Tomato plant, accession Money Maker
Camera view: tilt-top (135 deg); turntable rotation: 150 degrees
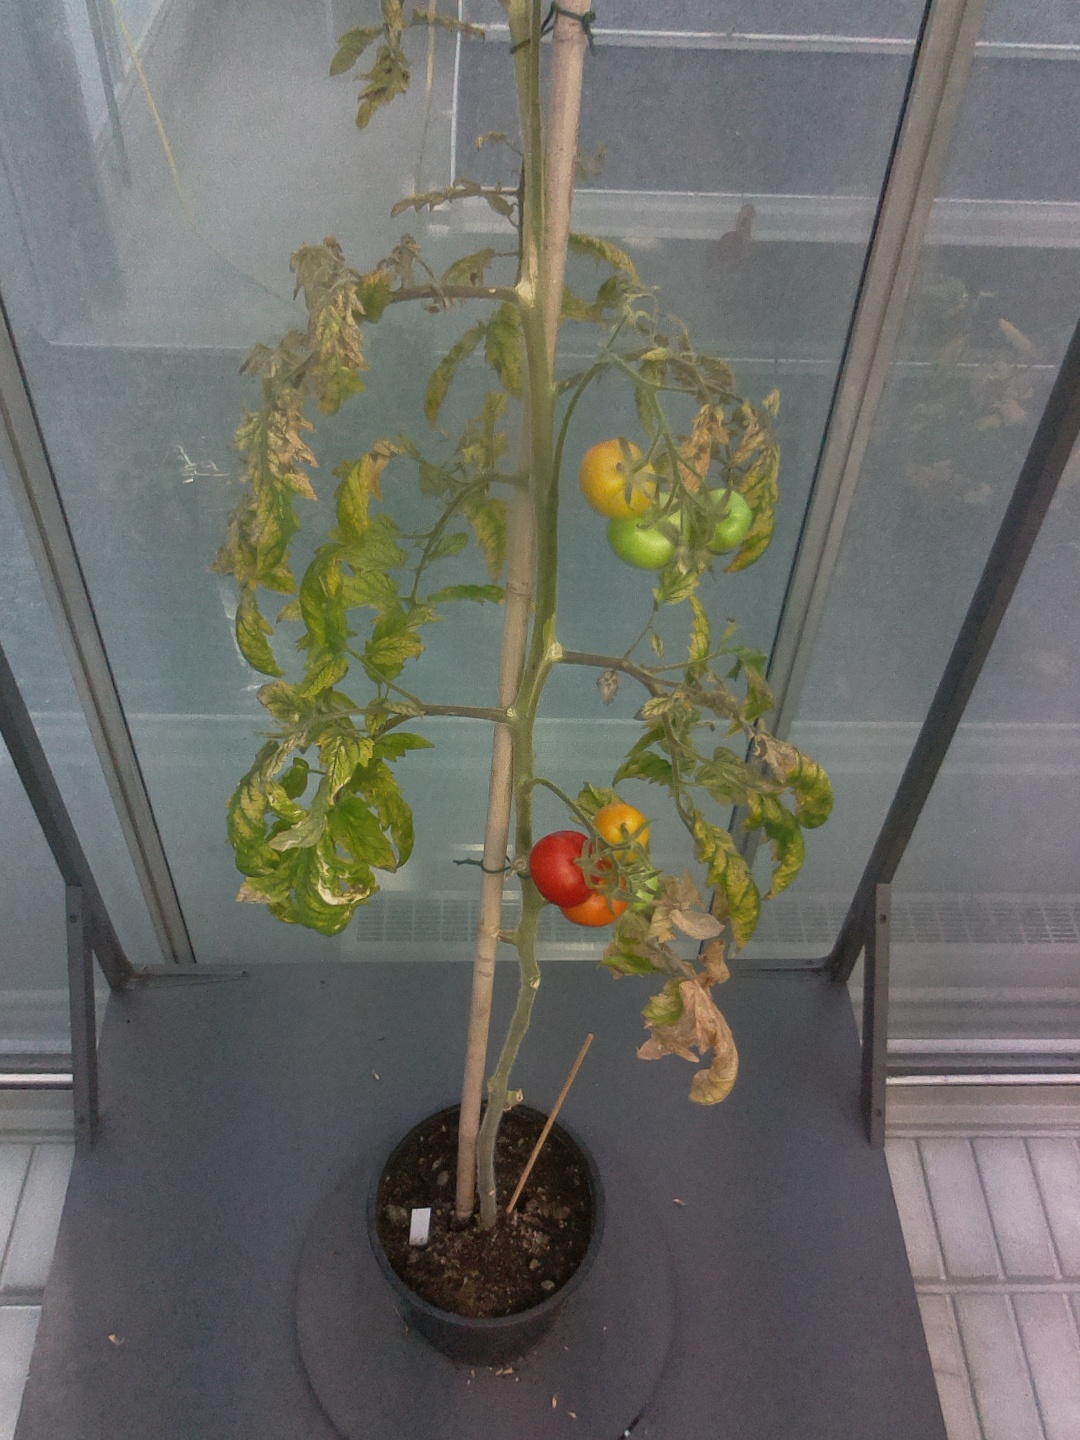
BBCH growth stage 85: 50%-60% of fruits show typical fully ripe color